Subsidiary structures of the Palace of Versailles

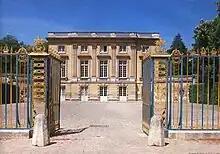
Entry courtyard of the Petit Trianon designed by Jacques-Anges Gabriel

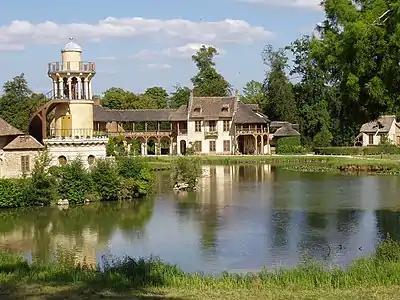
The Queen's House (center) and the Tour de Malborough (left) Hameau de la Reine in the park, built in 1783.

The Petit Trianon is a château located within the grounds of the Palace of Versailles, near the Grand Trianon. Constructed between 1762 and 1768 during the reign of Louis XV, it was designed by architect Ange-Jacques Gabriel. The area surrounding the Petit Trianon gained prominence when Louis XV established "jardins botaniques" (botanical gardens) in what would later become the site of the "Hameau de la Reine".